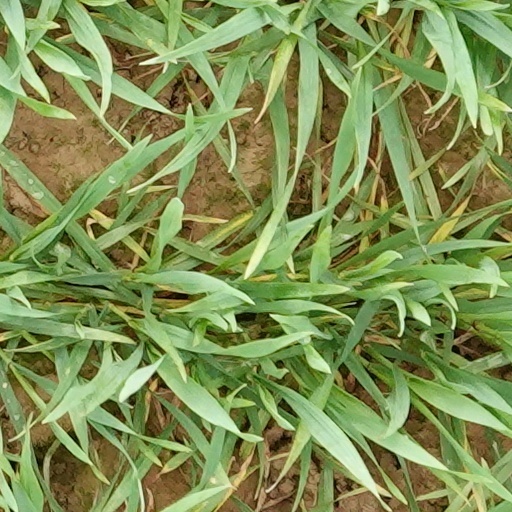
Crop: wheat